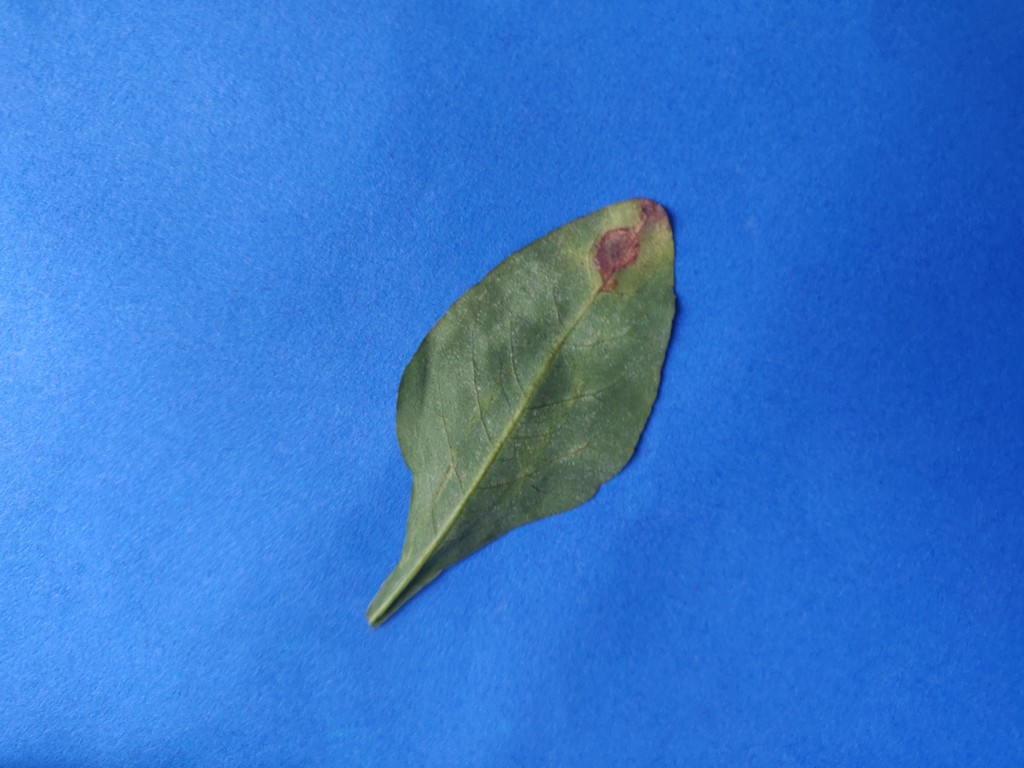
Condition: Unhealthy
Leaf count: single
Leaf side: back